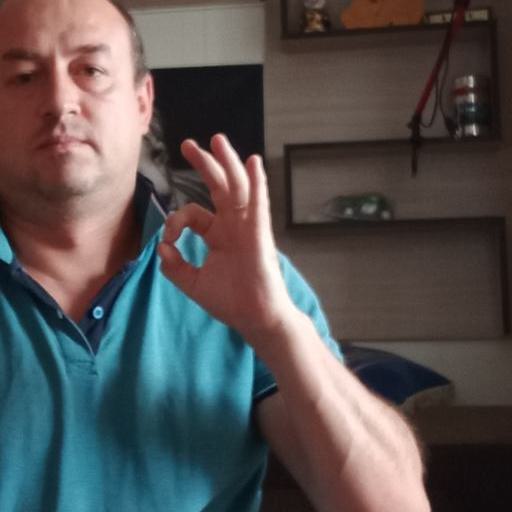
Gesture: ok